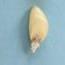
Maize quality: Good